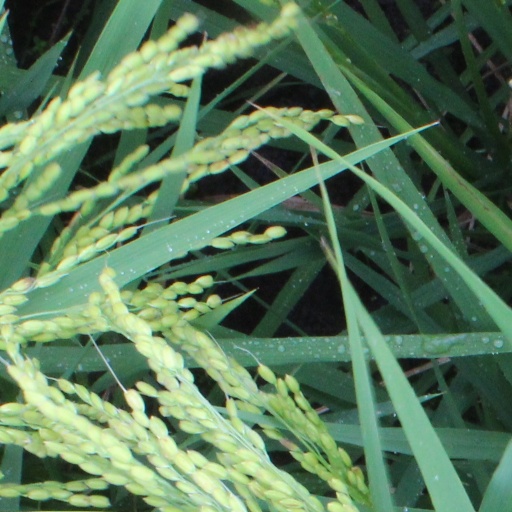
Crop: rice